Two Sons of Trinity

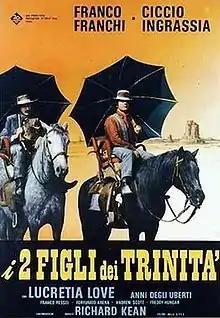
Italian theatrical release poster

Two Sons of Trinity is a 1972 Italian western-comedy film written and directed by Osvaldo Civirani and starring the comic duo Franco and Ciccio. The film features Anna Degli Uberti as Calamity Jane, Claudio Ruffini as Sabata, and Pietro Torrisi as Sartana.